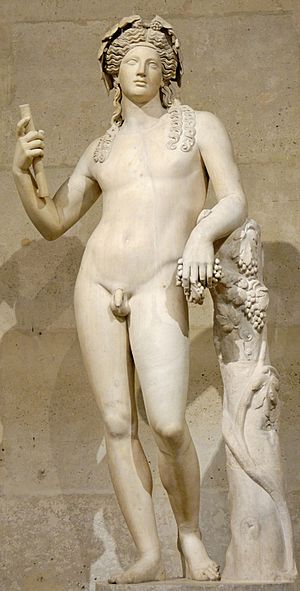
Græske guder / De udødelige guder / Større guder og gudinder
Græske guder, gudinder, halvguder og mange andre guddomme fra den antikke græske mytologi og græske religion har ligheder med den romerske, græske og etruskiske religion.